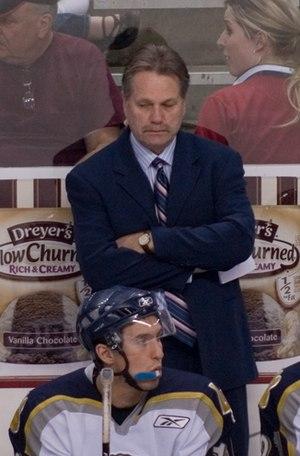
Richard Norman Adduono, dit « Rick » est un joueur et entraîneur professionnel canadien de hockey sur glace.